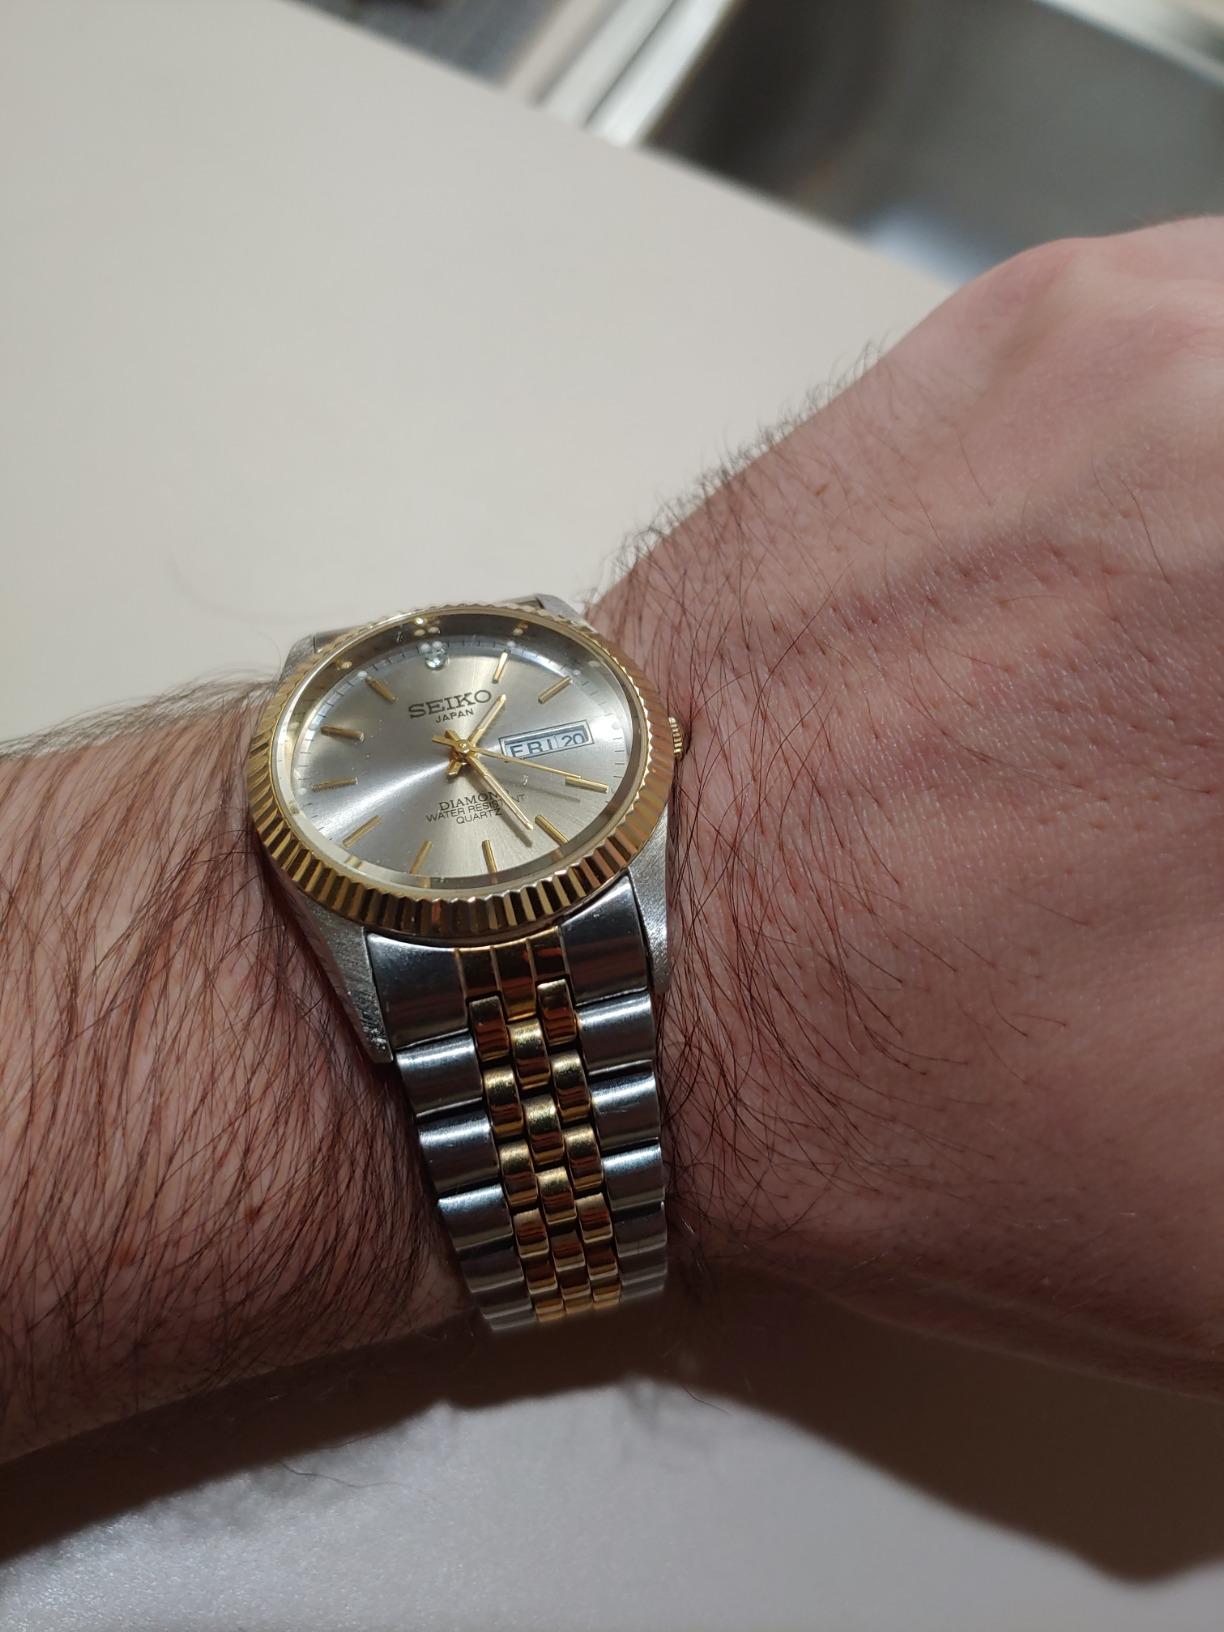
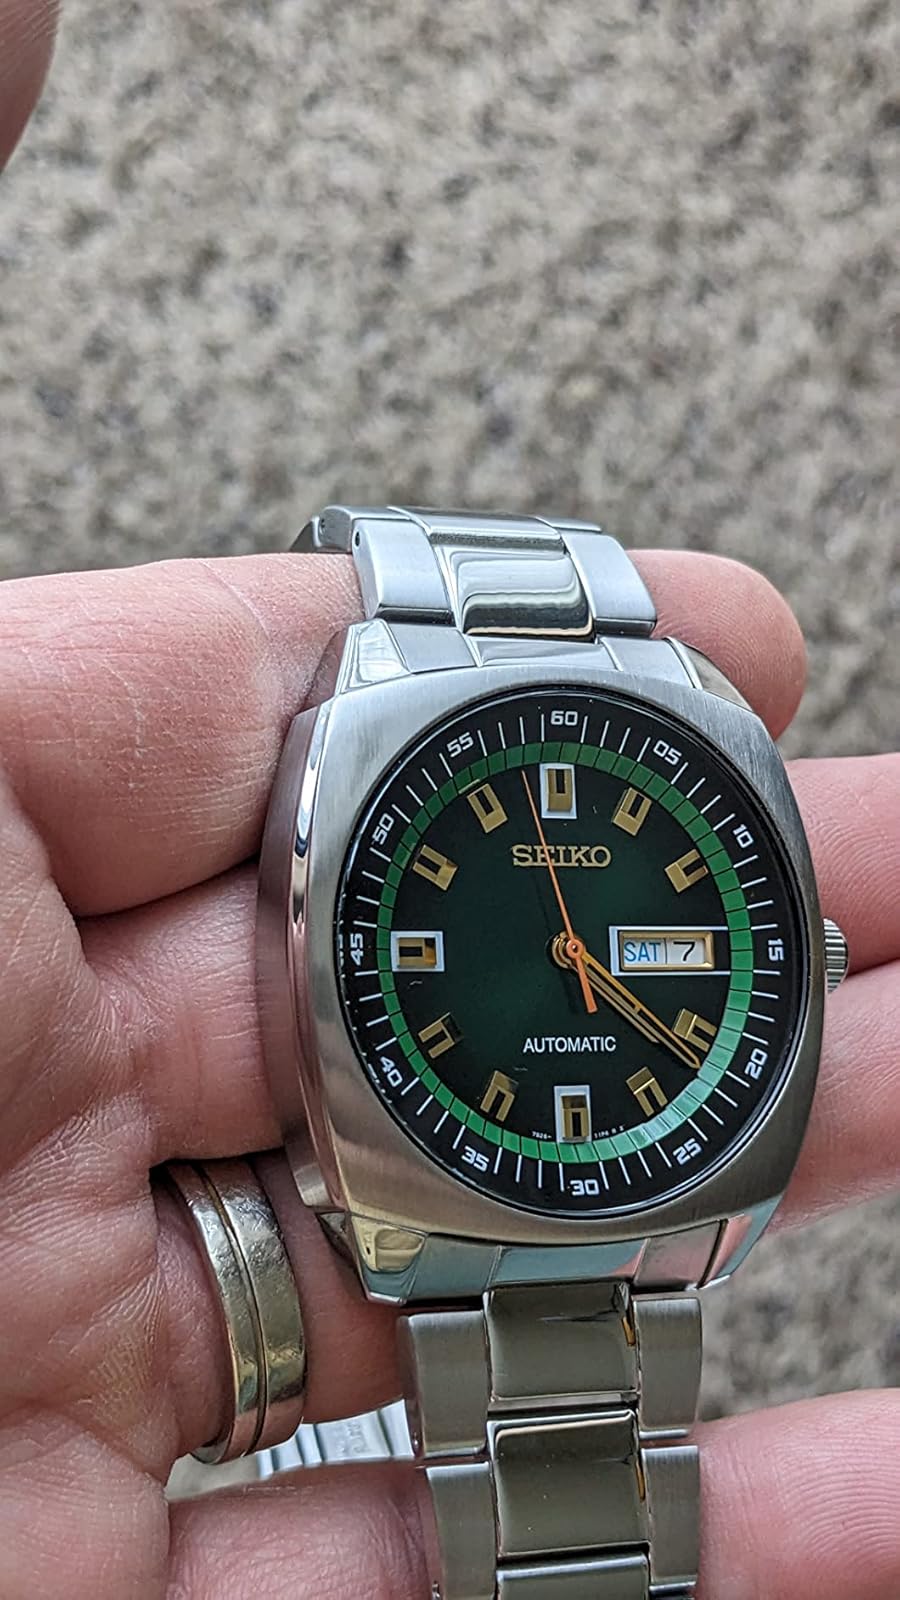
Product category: accessories_watch
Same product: no